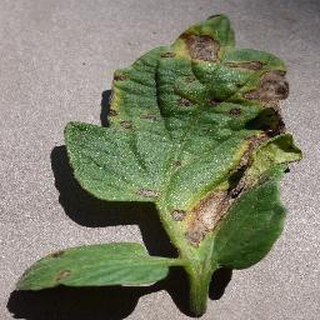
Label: tomato_early_blight